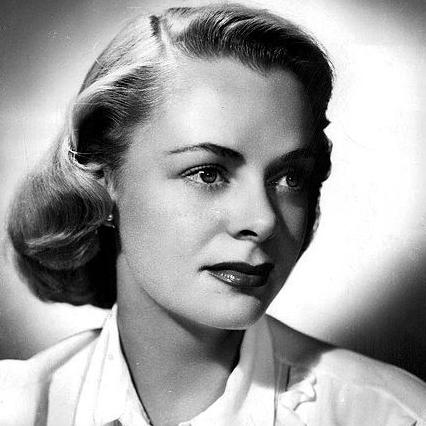
Age: 21